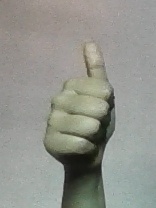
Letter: aleff